Battle of Belleau Wood

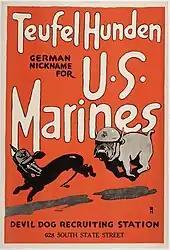
A recruiting poster by Charles B. Falls makes use of the "Teufel Hunden" ("Devil Dog") nickname

United States forces suffered 9,777 casualties, included 1,811 killed. Many are buried in the nearby Aisne-Marne American Cemetery. Less clear is the number of German casualties, estimated to be over 10,000, with 1,600 taken prisoner.